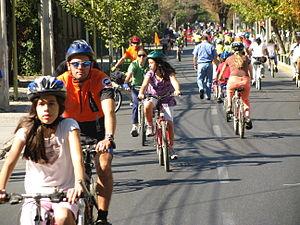
Le sport en Suisse occupe une place importante dans la vie quotidienne. En 2008, le pays est classé 13ᵉ meilleure nation sportive. Il y a plus de deux millions de licenciés en sport et 20 000 clubs. Les fédérations qui comptent le plus grand nombre de licenciés sont la gymnastique, le football puis le tennis. Malgré la petite taille du pays, la Suisse est dans les huit nations les plus médaillées aux jeux olympiques d'hiver et dans les 25 premières des Jeux olympiques d'été. Le sport en Suisse est organisé par l'Office fédéral du sport qui est rattaché au Département fédéral de la défense, de la protection de la population et des sports. Le mouvement sportif suisse est quant à lui géré par le Swiss Olympic qui assure le lien entre les autorités politiques, les 82 fédérations sportives suisses et le Comité international olympique.